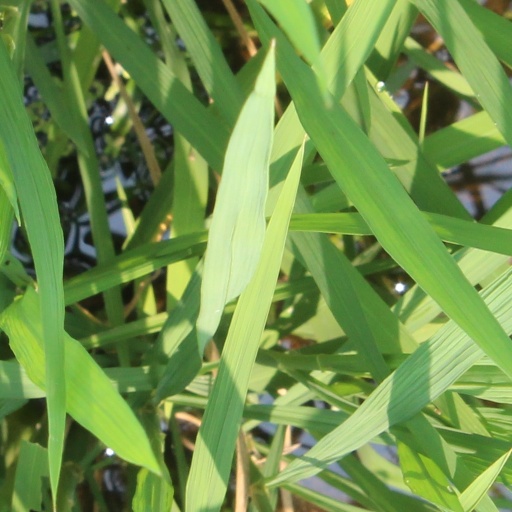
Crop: rice